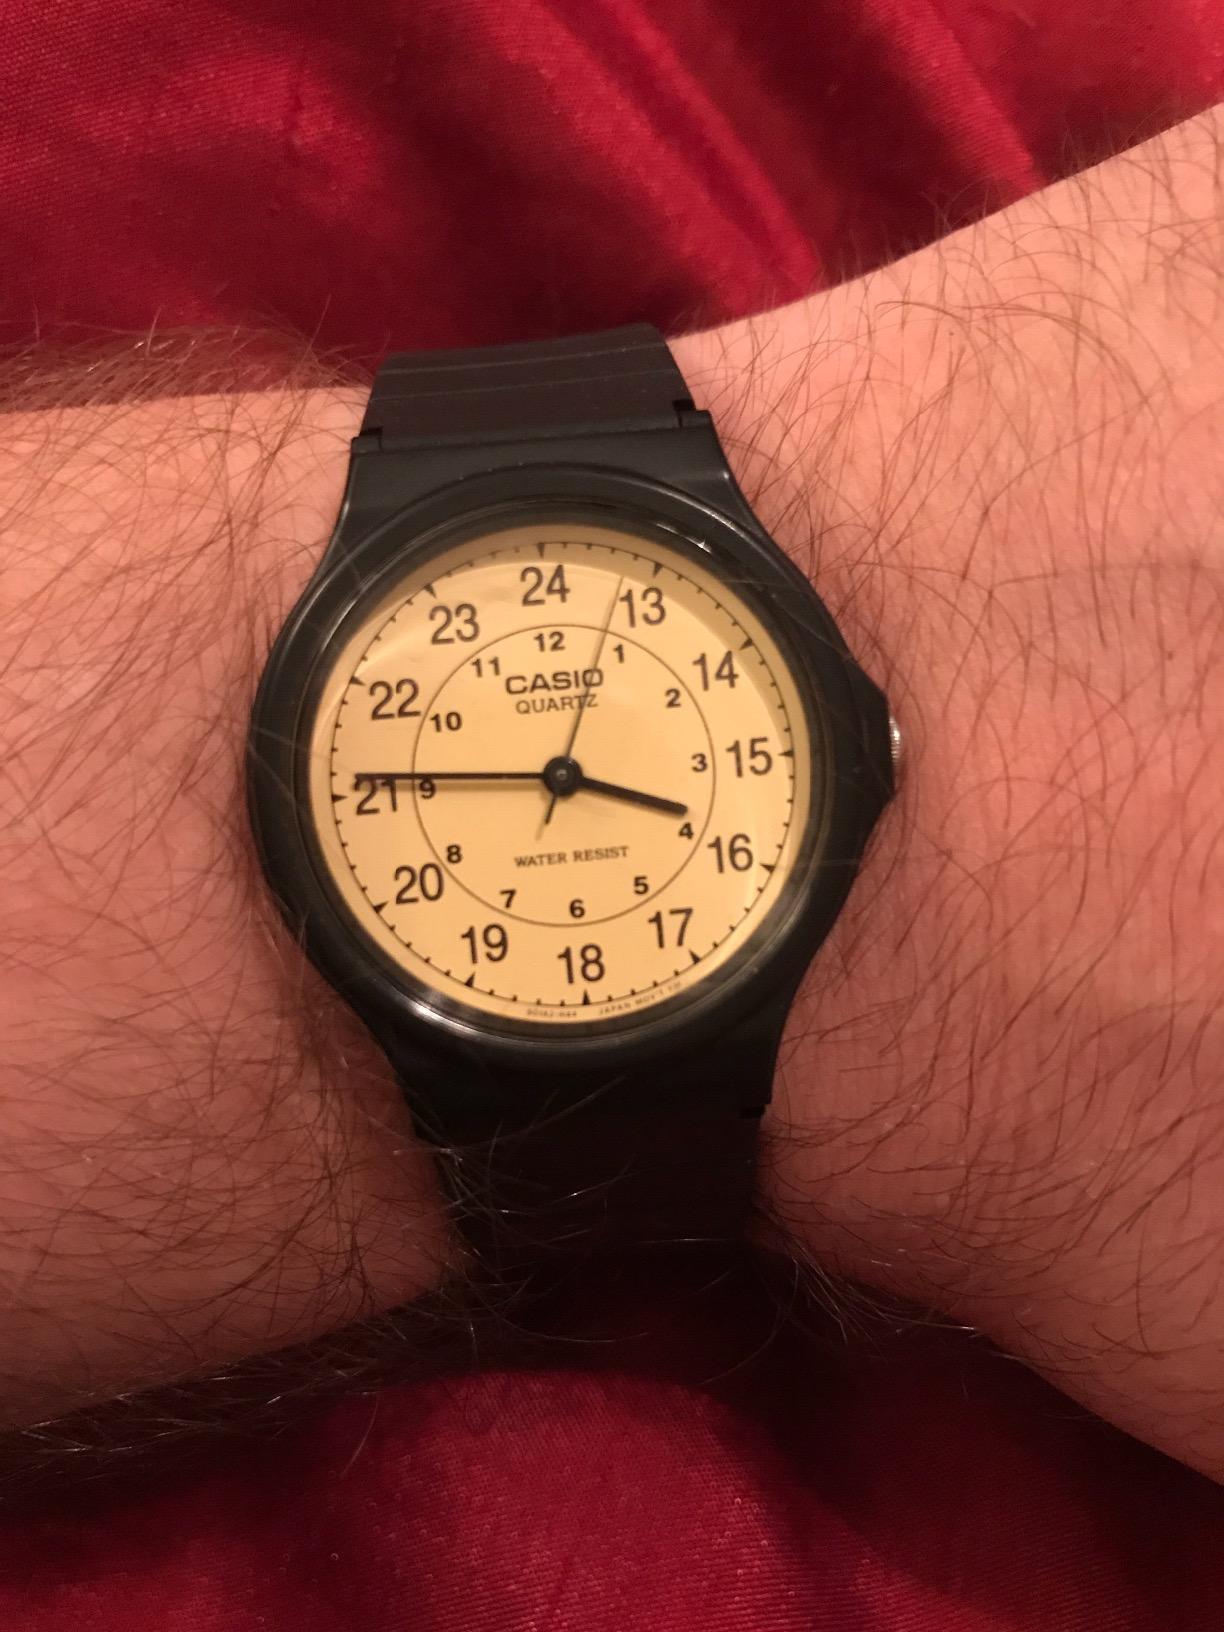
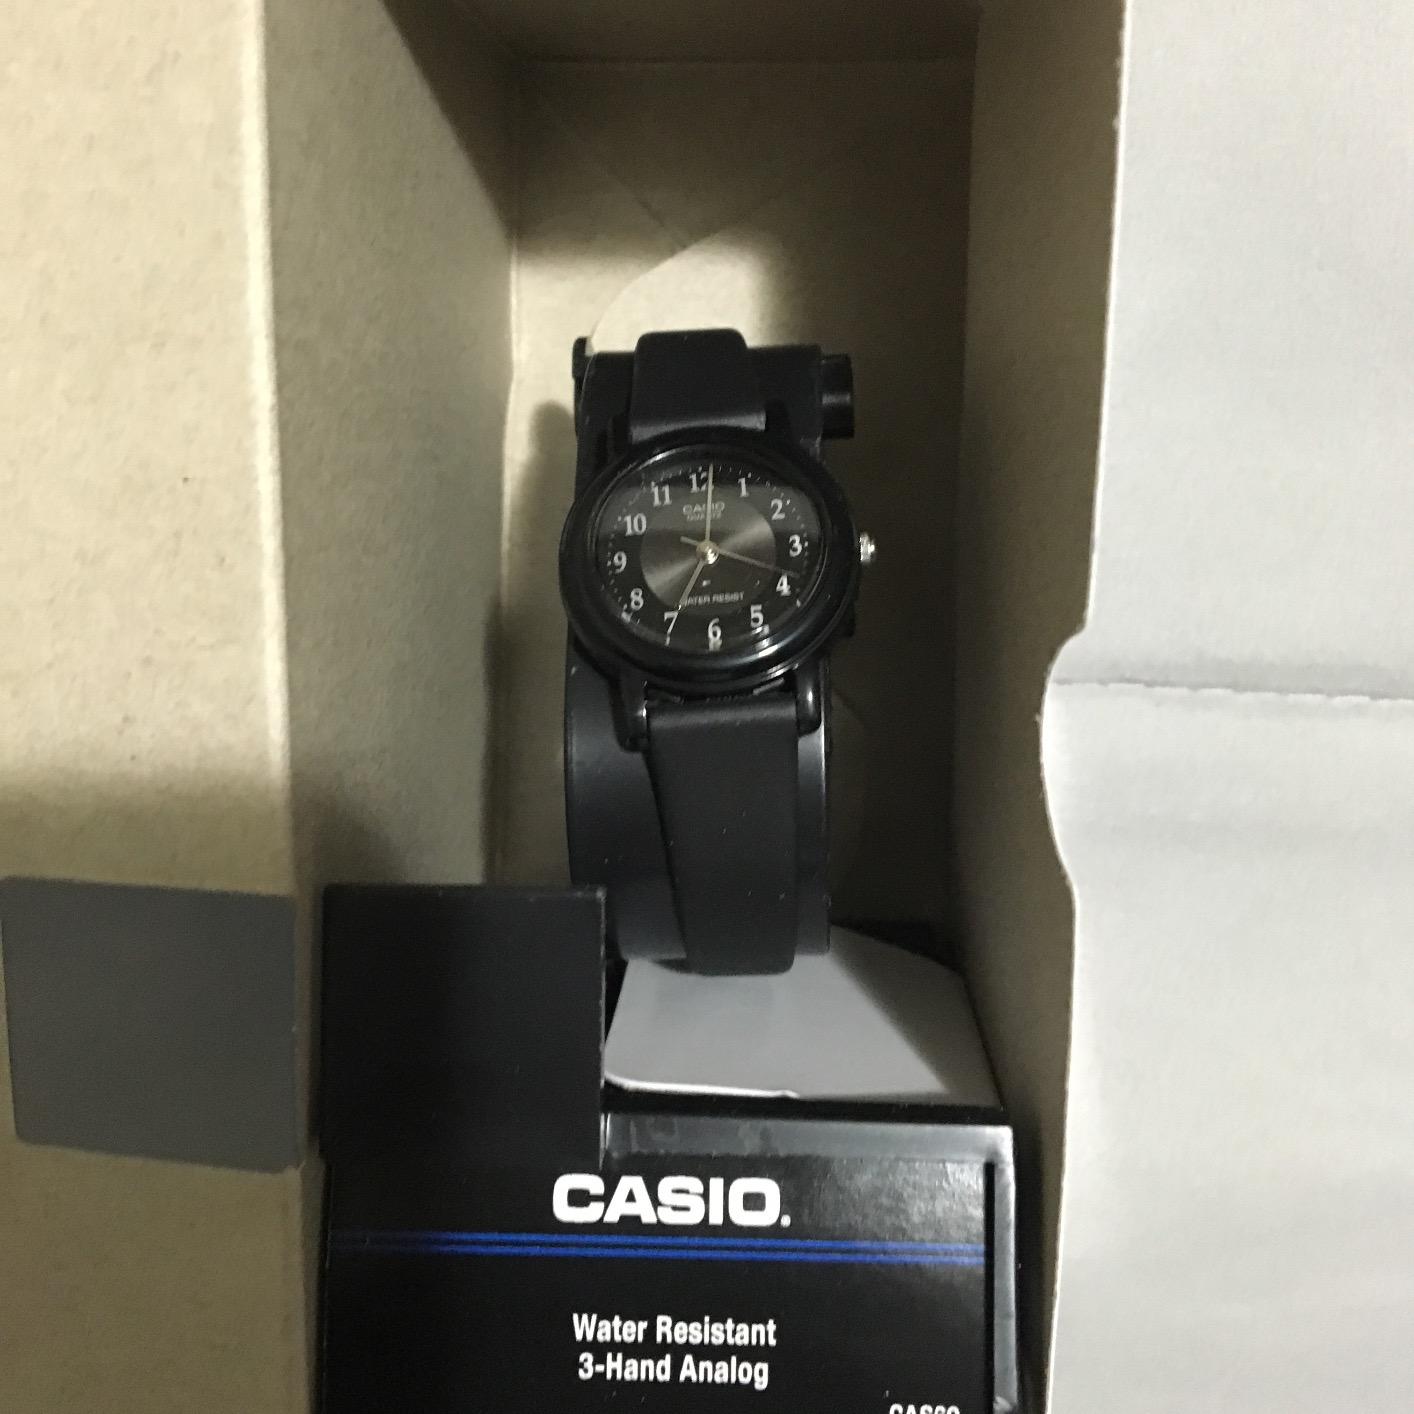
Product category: accessories_watch
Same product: no